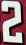
Number: 2